2000 Summer Olympics

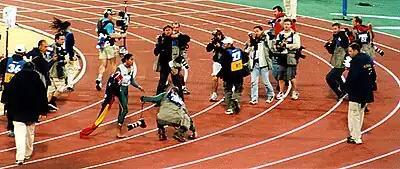
Cathy Freeman after the 400-metre final

The first medals of the Games were awarded in the women's 10 metre air rifle competition, which was won by Nancy Johnson of the United States.